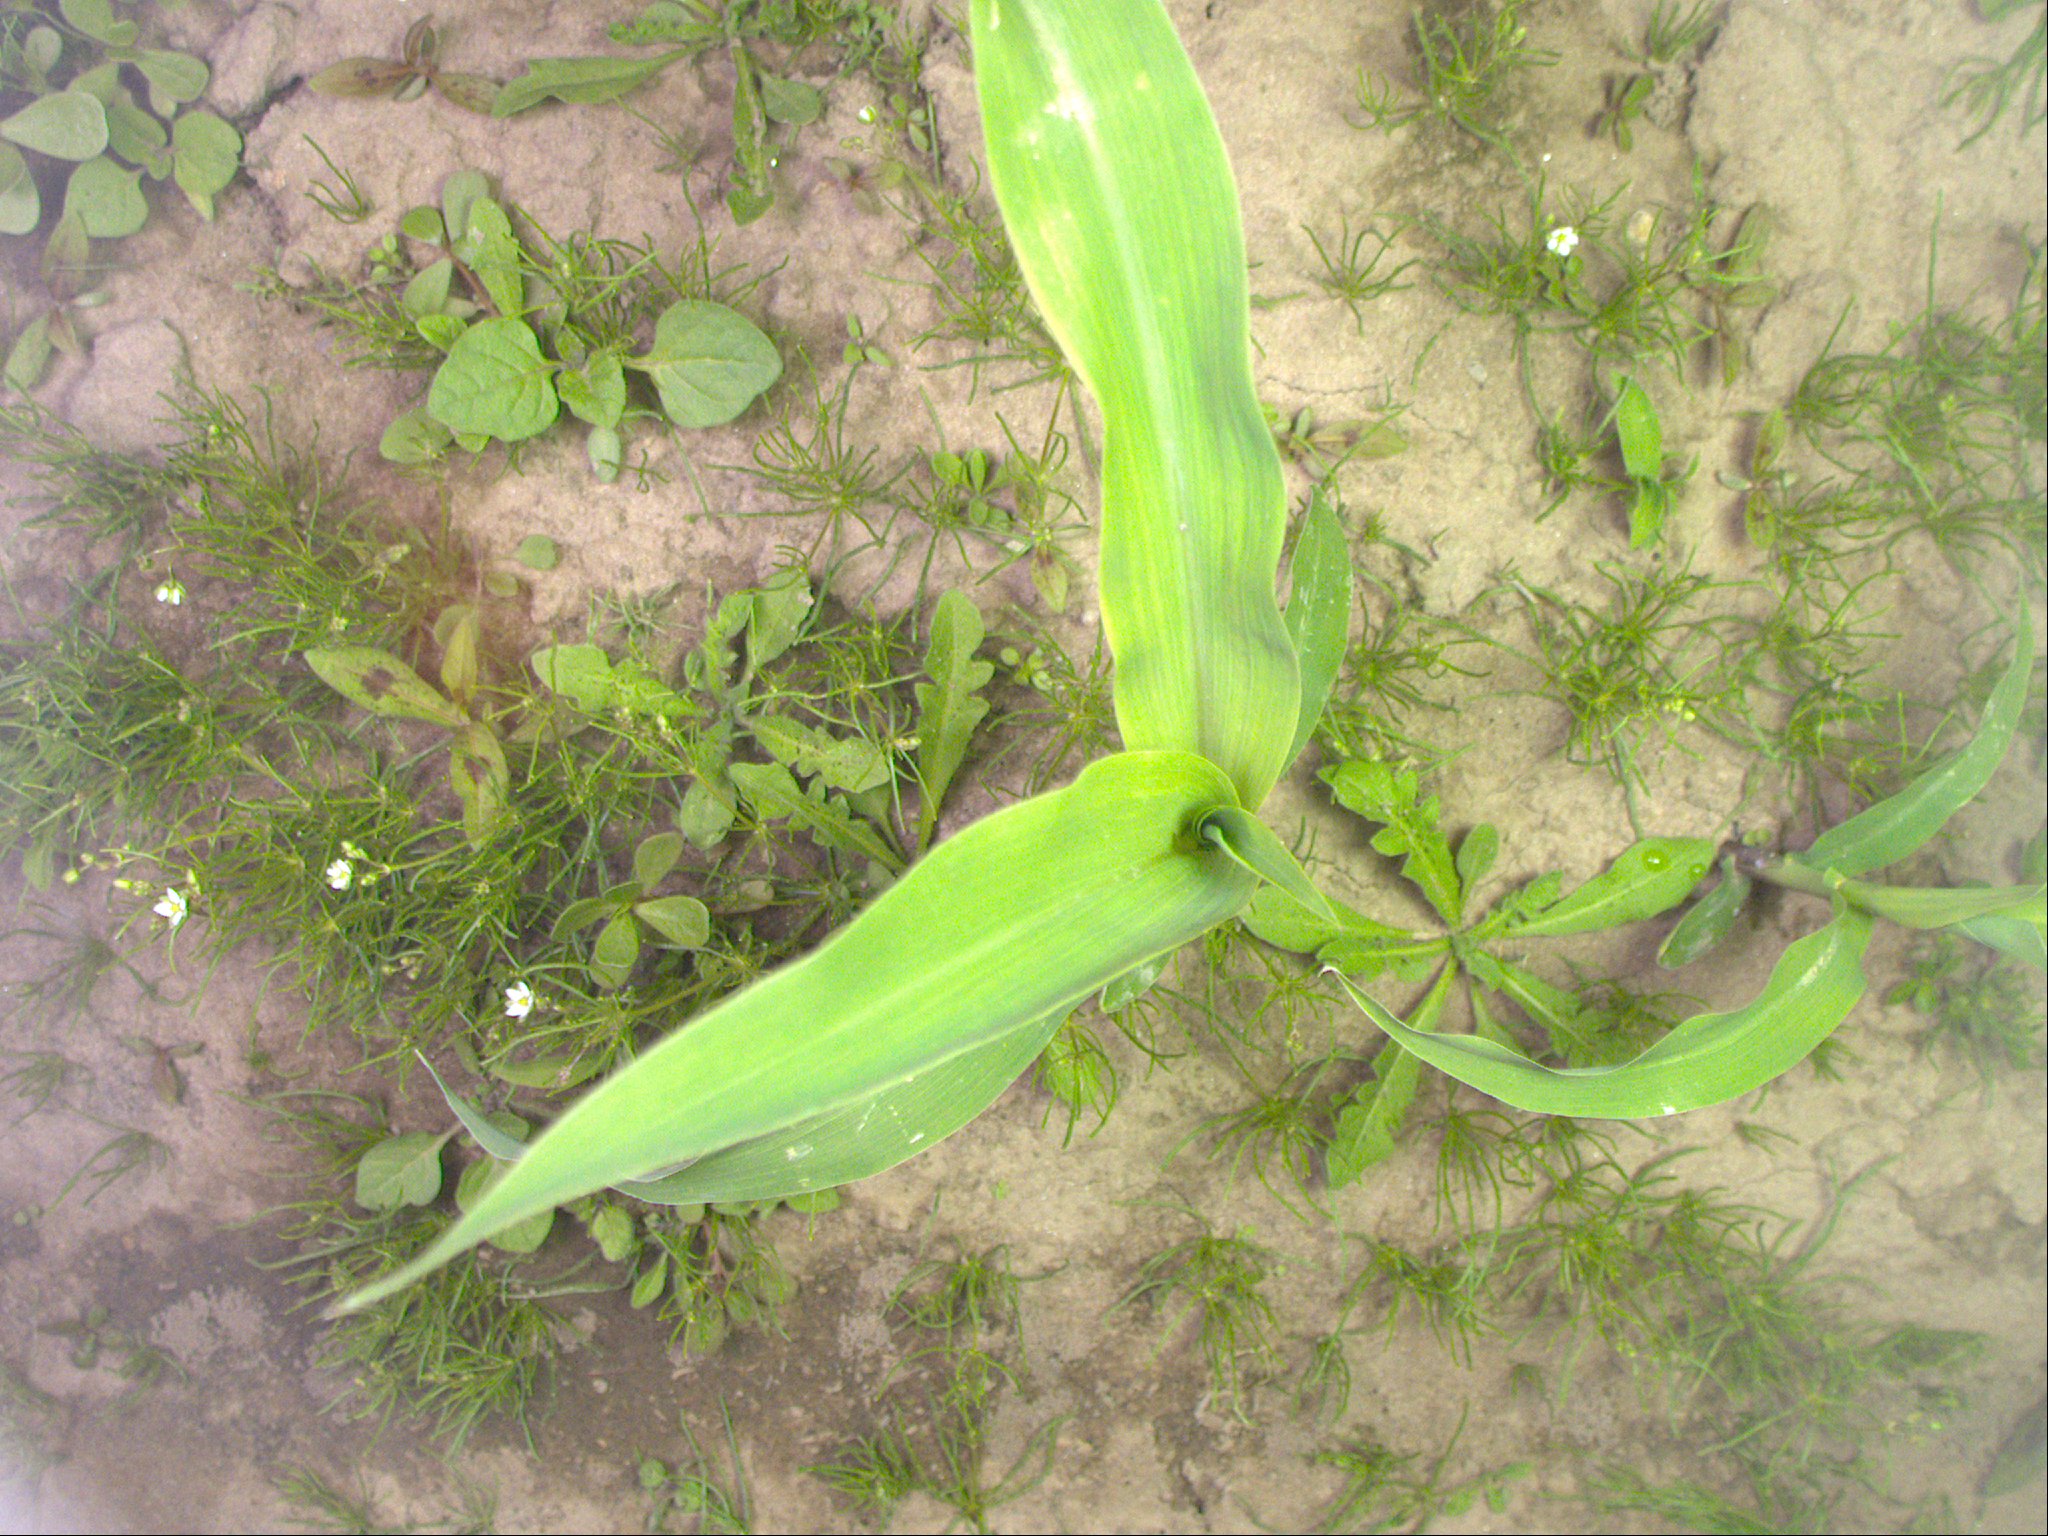
Crop: maize
Objects: maize, stem_maize, maize, stem_maize